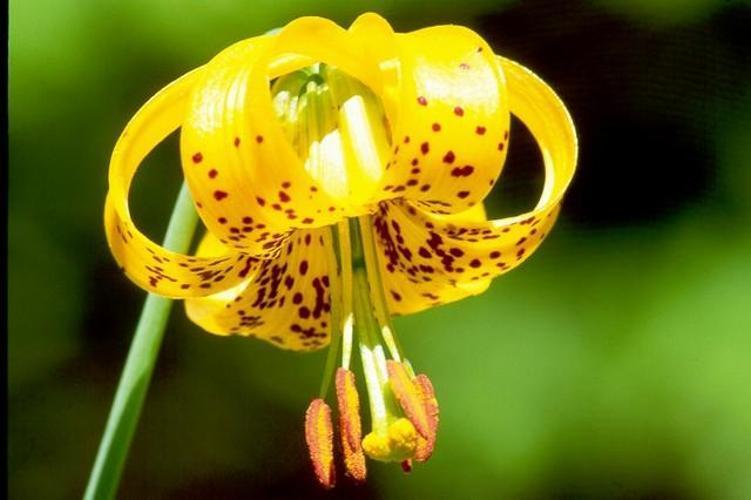
Flower: Tigerlily